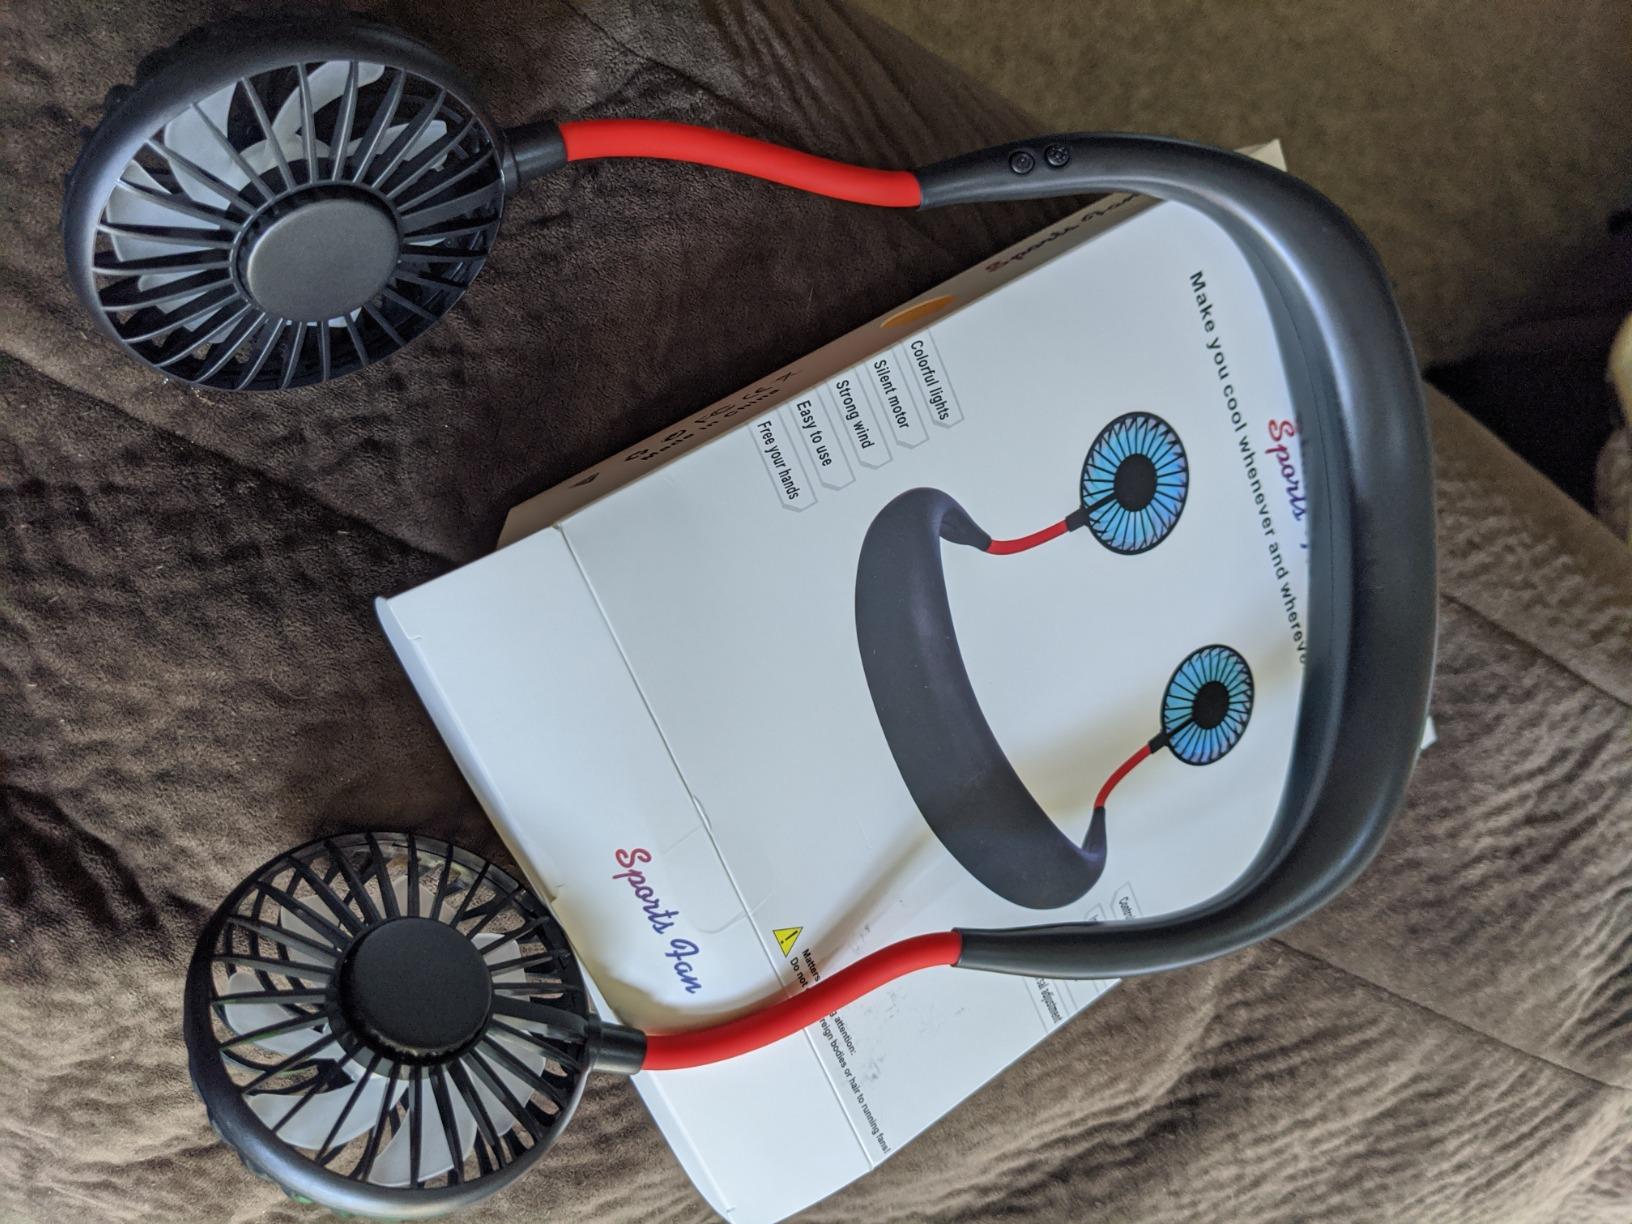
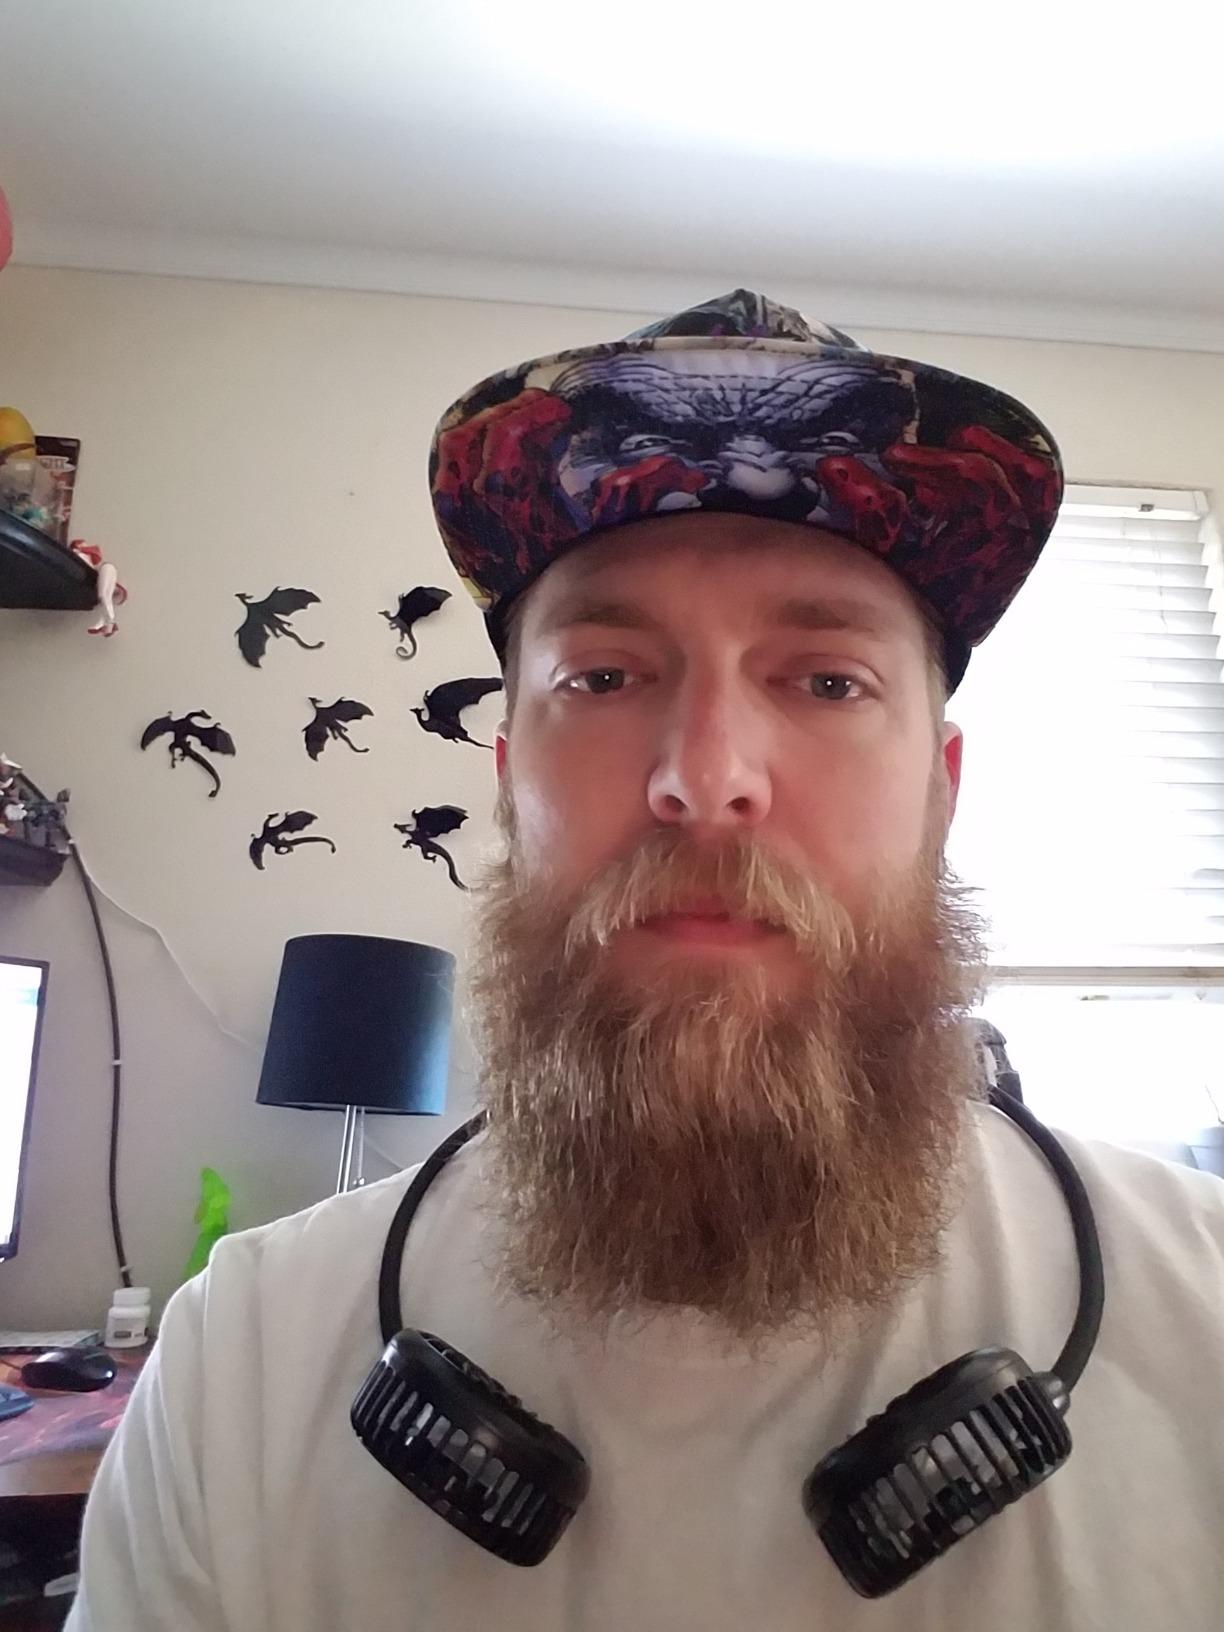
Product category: fan
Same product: no